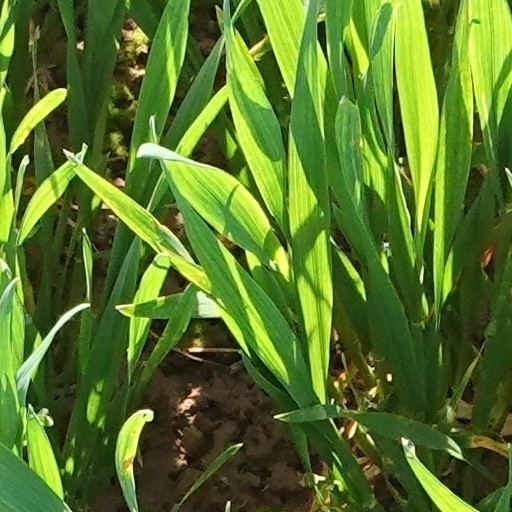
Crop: wheat